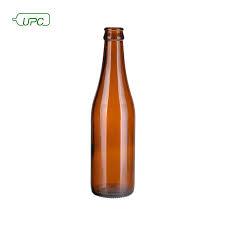
Label: glass